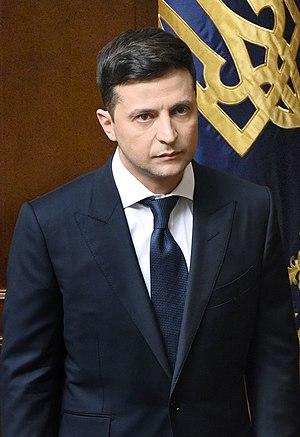
Les élections législatives ukrainiennes de 2019 se déroulent de manière anticipée le 21 juillet 2019 afin de renouveler les membres de la Rada. Elles étaient initialement prévues pour le 27 octobre 2019 avant d'être convoquées de façon anticipée par le nouveau président ukrainien, Volodymyr Zelensky.